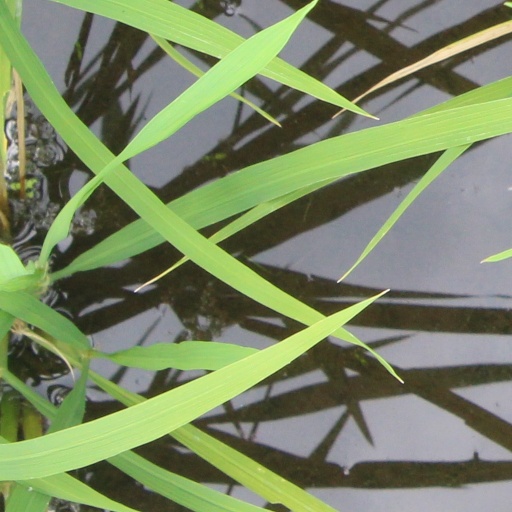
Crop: rice